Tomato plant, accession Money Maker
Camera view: bottom (45 deg); turntable rotation: 330 degrees
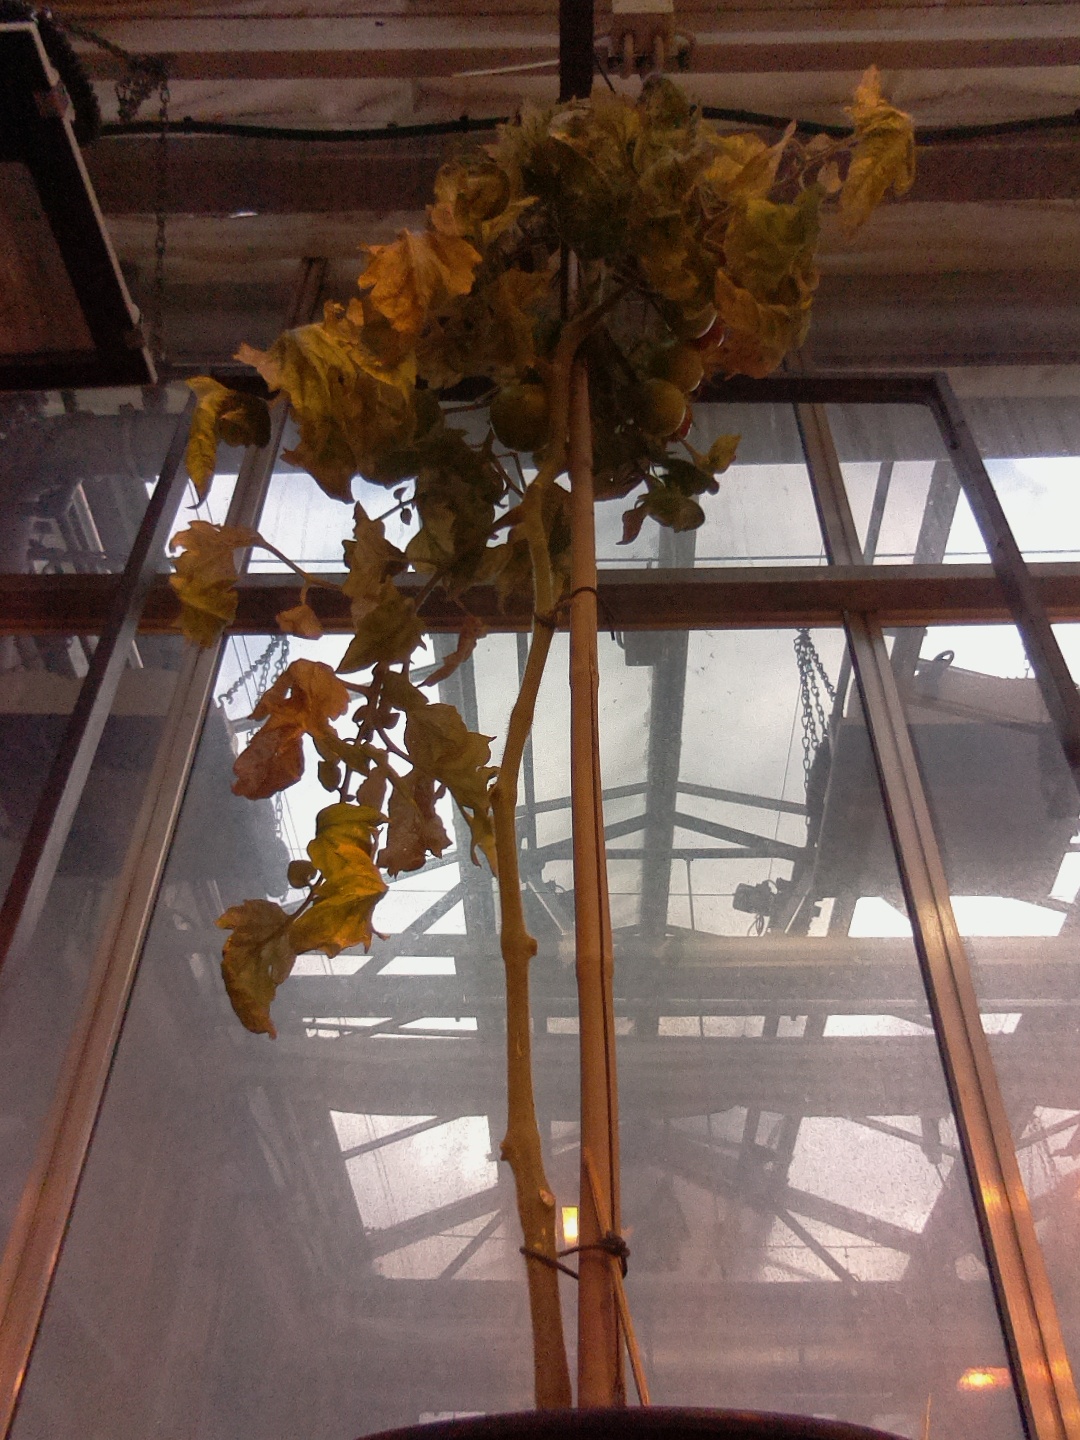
BBCH growth stage 83: 30%-40% of fruits show typical fully ripe color